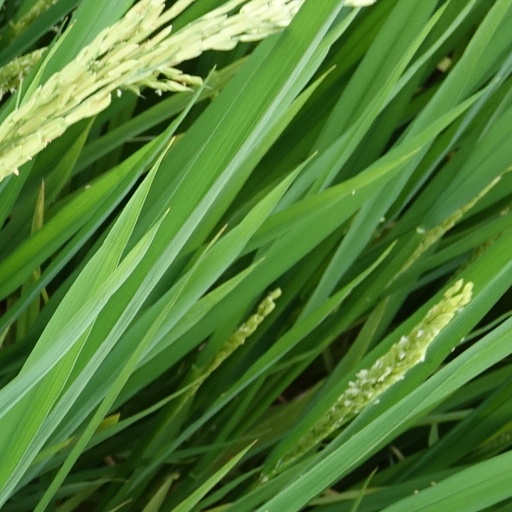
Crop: rice